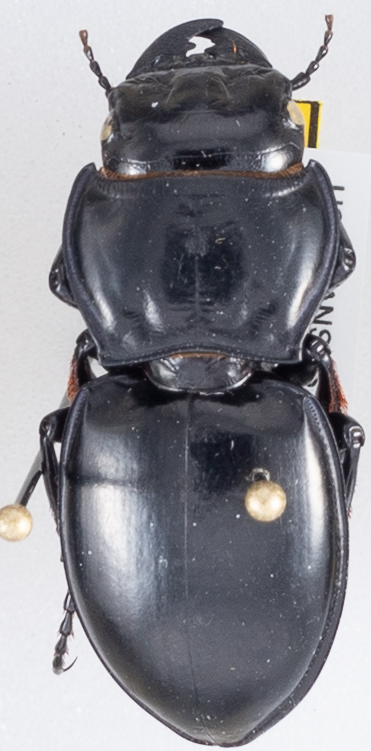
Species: Pasimachus californicus
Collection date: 2019-07-01
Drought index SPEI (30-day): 1.006
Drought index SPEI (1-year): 2.09
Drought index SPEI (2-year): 0.54